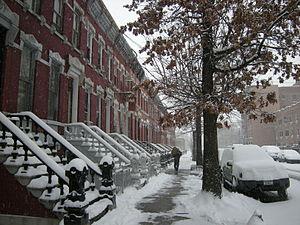
La géographie de la ville de New York se caractérise par un emplacement côtier à l'embouchure du fleuve Hudson et de l'océan Atlantique, dans un port naturellement protégé. Avec son faible taux de disponibilité de terres, elle constitue un facteur contribuant à faire de New York la ville la plus densément peuplée des États-Unis. New York possède un climat typique des façades orientales des continents de l'hémisphère nord avec des étés chauds et humides et des hivers froids et enneigés, et un ensoleillement important de 2535 heures par an.
New York, officiellement nommée City of New York, connue également sous les noms et abréviations de New York City ou NYC, et dont le surnom le plus connu est The Big Apple, est la plus grande ville des États-Unis en nombre d'habitants et l'une des plus importantes du continent américain. Elle se situe dans le Nord-Est du pays, sur la côte atlantique, à l'extrémité sud-est de l'État de New York. La ville de New York se compose de cinq arrondissements appelés boroughs : Manhattan, Brooklyn, Queens, le Bronx et Staten Island. Ses habitants s'appellent les New-Yorkais.